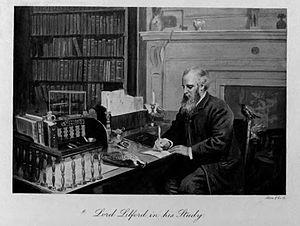
Thomas Littleton Powys, 4ᵉ baron Lilford, était un aristocrate et ornithologue anglais.